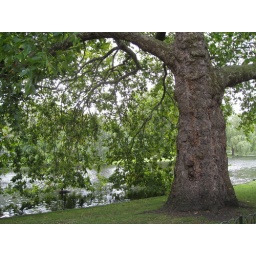
I LOVE this tree dipping in to the lake at St. James Park in London, England.